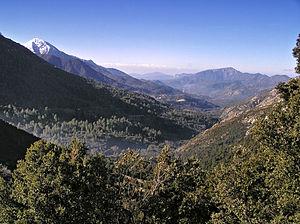
Bocognano (Corse) - Vallée de la Gravona
Bocognano est une commune française située dans la circonscription départementale de la Corse-du-Sud et le territoire de la collectivité de Corse. Elle appartient à l'ancienne piève de Celavo dont elle était le chef-lieu.